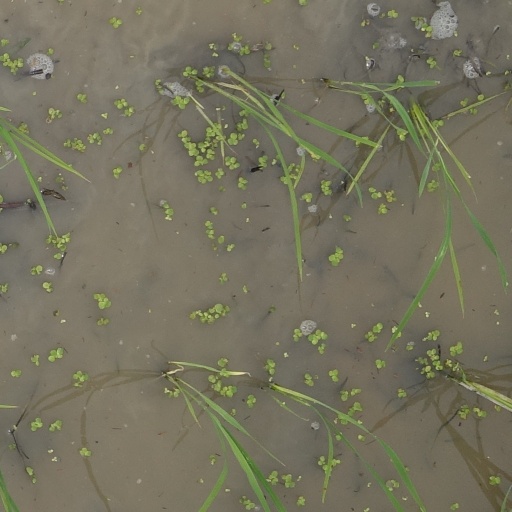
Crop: rice